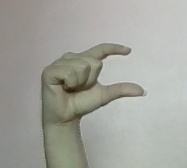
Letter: dal